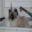
Label: cat